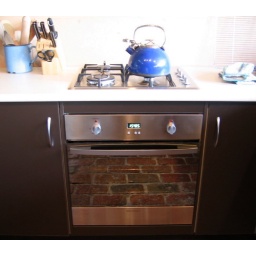
shiniest oven door in world